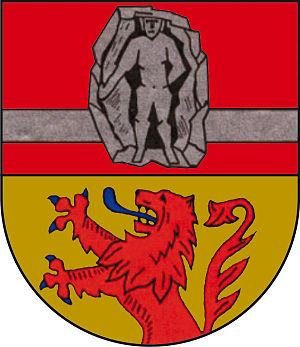
Hottenbach est une municipalité allemande située dans le land de Rhénanie-Palatinat et l'arrondissement de Birkenfeld.